Drew Friedman (cartoonist)

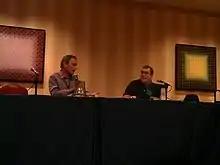
Friedman (left) with Rob Clough in 2014

Drew Friedman is an American cartoonist and illustrator who first gained renown for his humorous artwork and "stippling"-like style of caricature, employing thousands of pen-marks to simulate the look of a photograph. In the mid-1990s, he switched to painting.